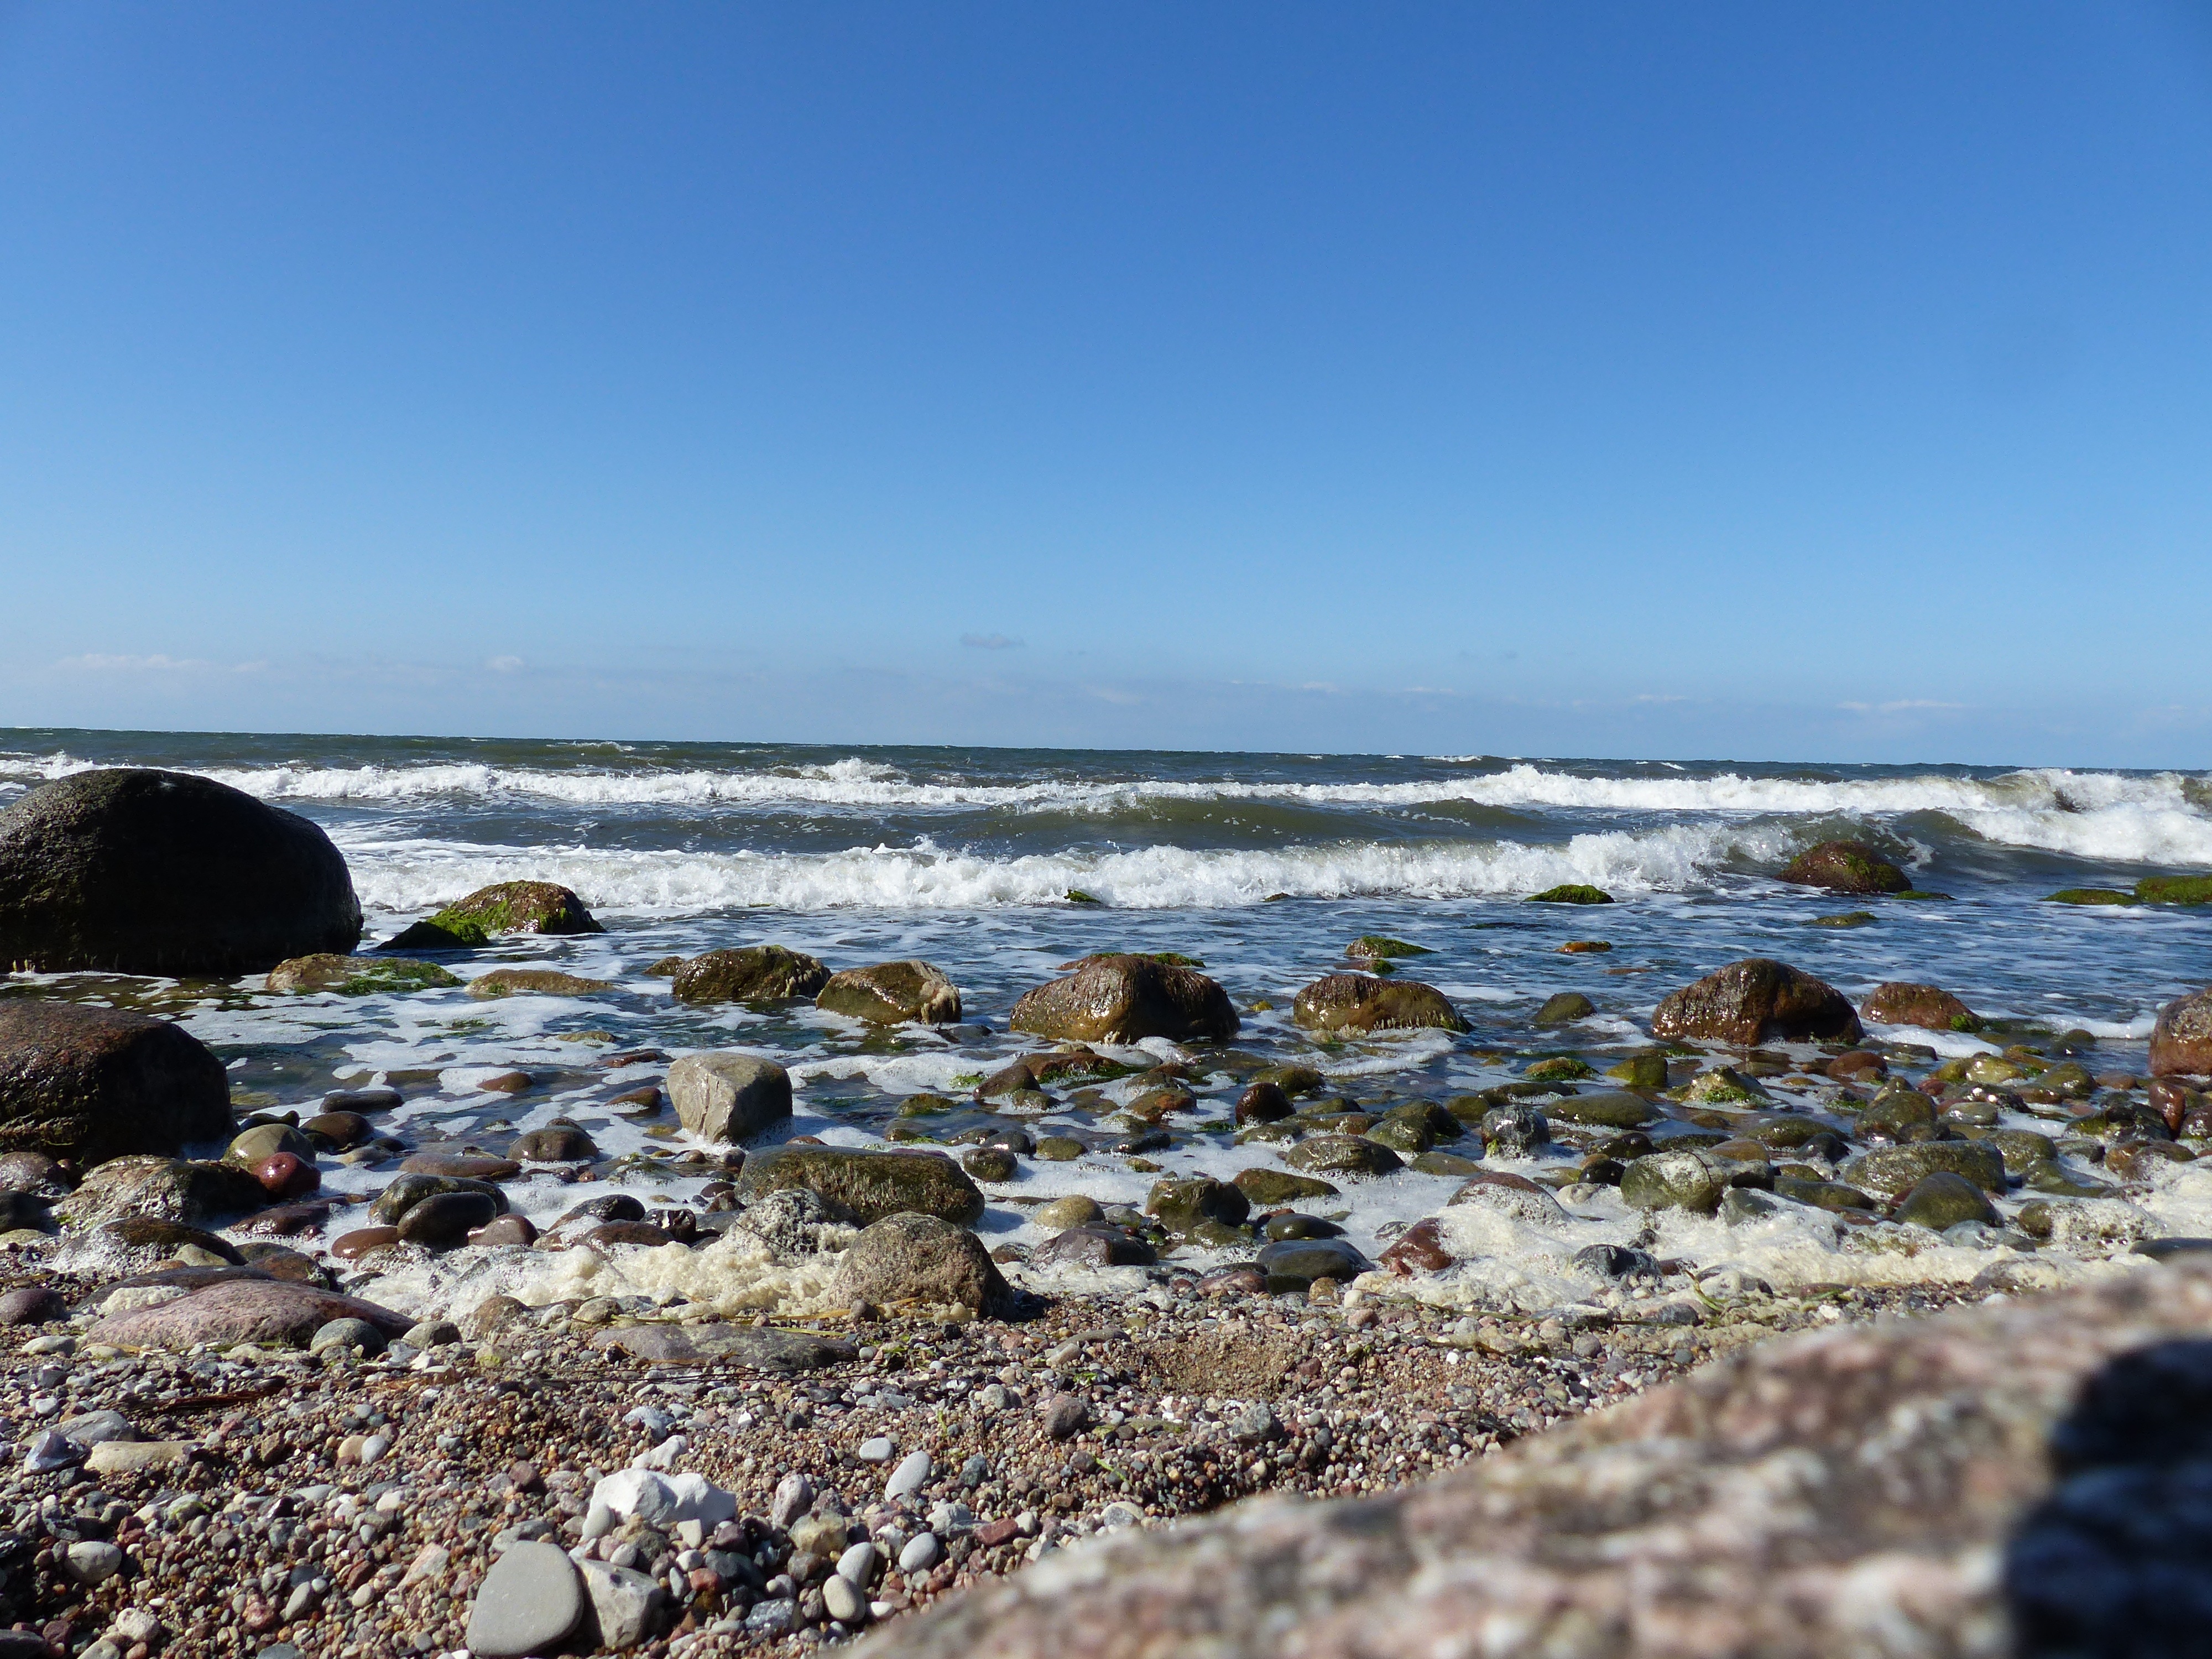
beach, sea, coast, water, rock, ocean, shore, wave, wet, cove, spray, bay, rest, material, body of water, cape, tide pool, wind wave